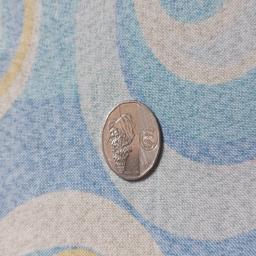
Label: 10_New_Back